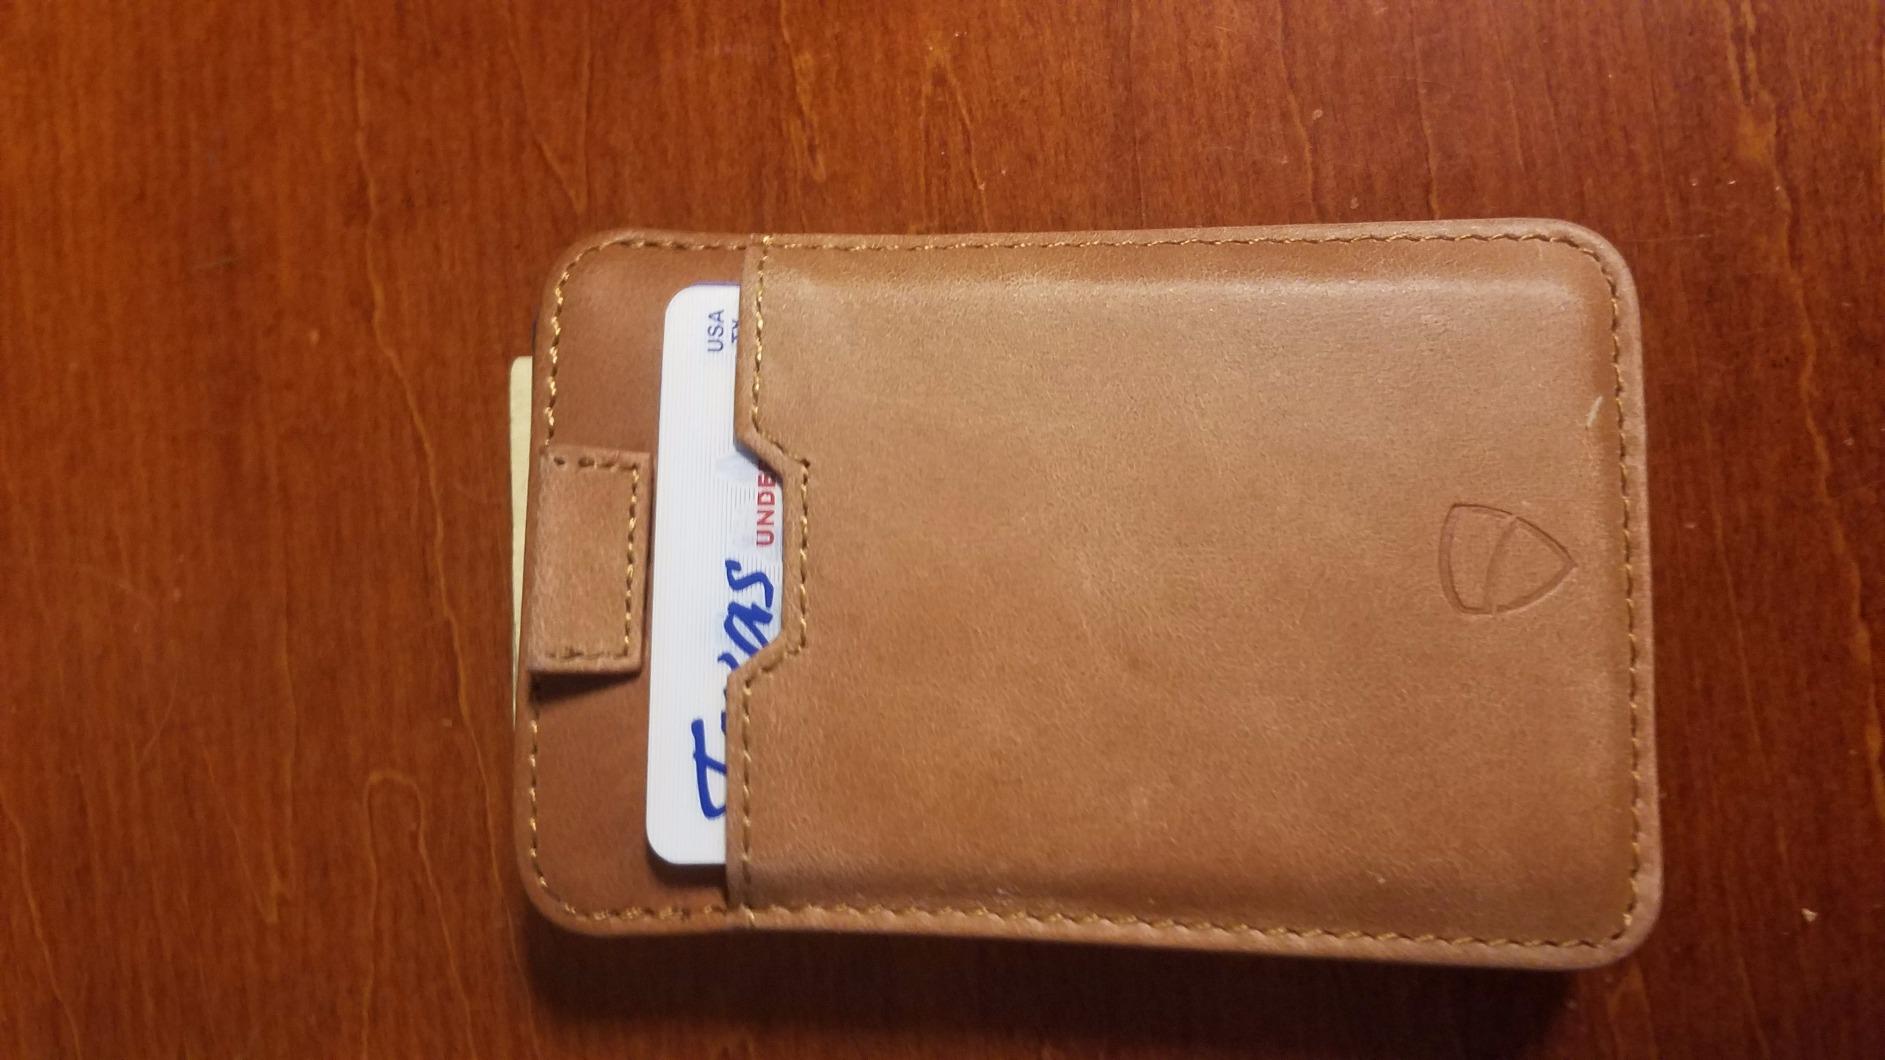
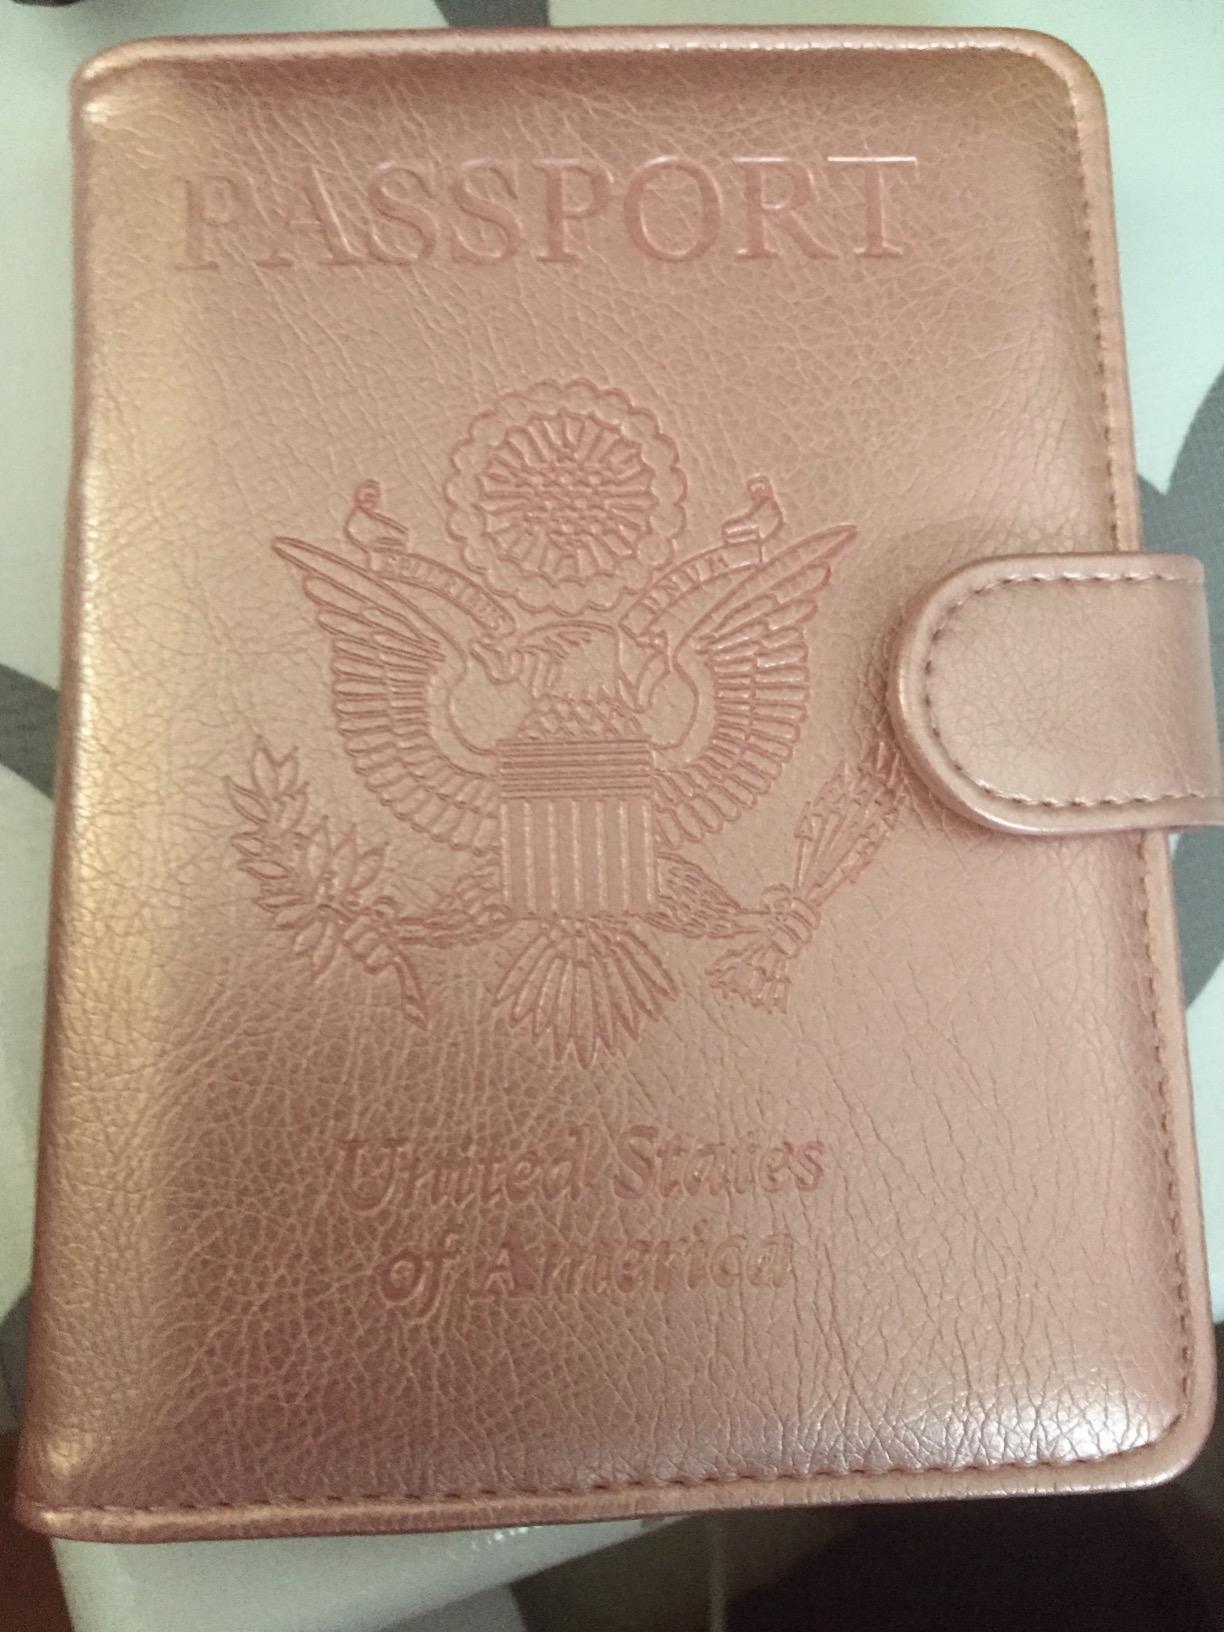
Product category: accessories_wallet
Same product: no